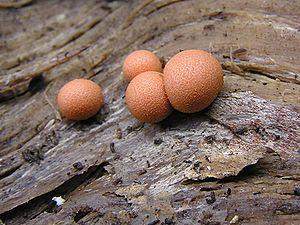
Les myxomycètes sont des Eucaryotes unicellulaires qui se caractérisent par la formation d'un plasmode. Ils étaient initialement réunis aux champignons, car leurs cycles de vie comportent une étape de sporulation végétative macroscopique. Ce regroupement s'est avéré polyphylétique, car formé de plusieurs lignées indépendantes de protistes, aucune d'elle n'étant liée aux « champignons vrais » du règne des Fungi.